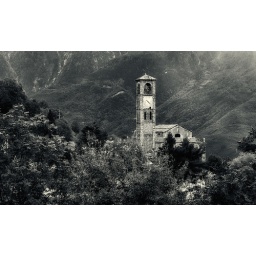
Church and mountainscape in black and white